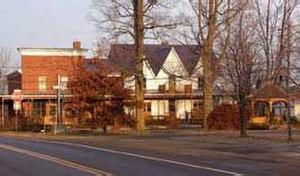
Le P'tit Bonheur de Saint-Camille. Photographie de Sylvain Laroche
Saint-Camille est une municipalité de canton du Québec, située dans la MRC des Sources en Estrie.